Chicken of the Sea

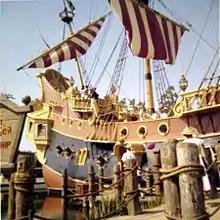
Chicken of the Sea sponsored a restaurant on a pirate ship at Disneyland from 1955 until 1969.

In 1963, Van Camp Seafood Company was purchased by Ralston Purina. In 1988, Ralston sold its Van Camp division to an Indonesian corporation, PT Mantrust (headed by Teguh Sutantyo), which had financial problems, and the primary creditor, Prudential Life Insurance Company, became the majority owner.